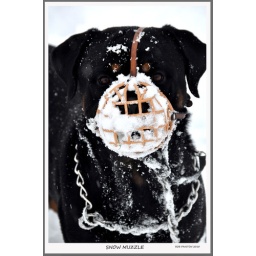
this dog was in our local field with its owner